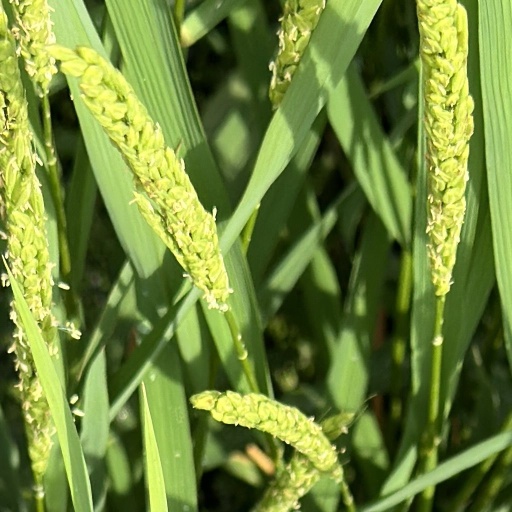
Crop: rice